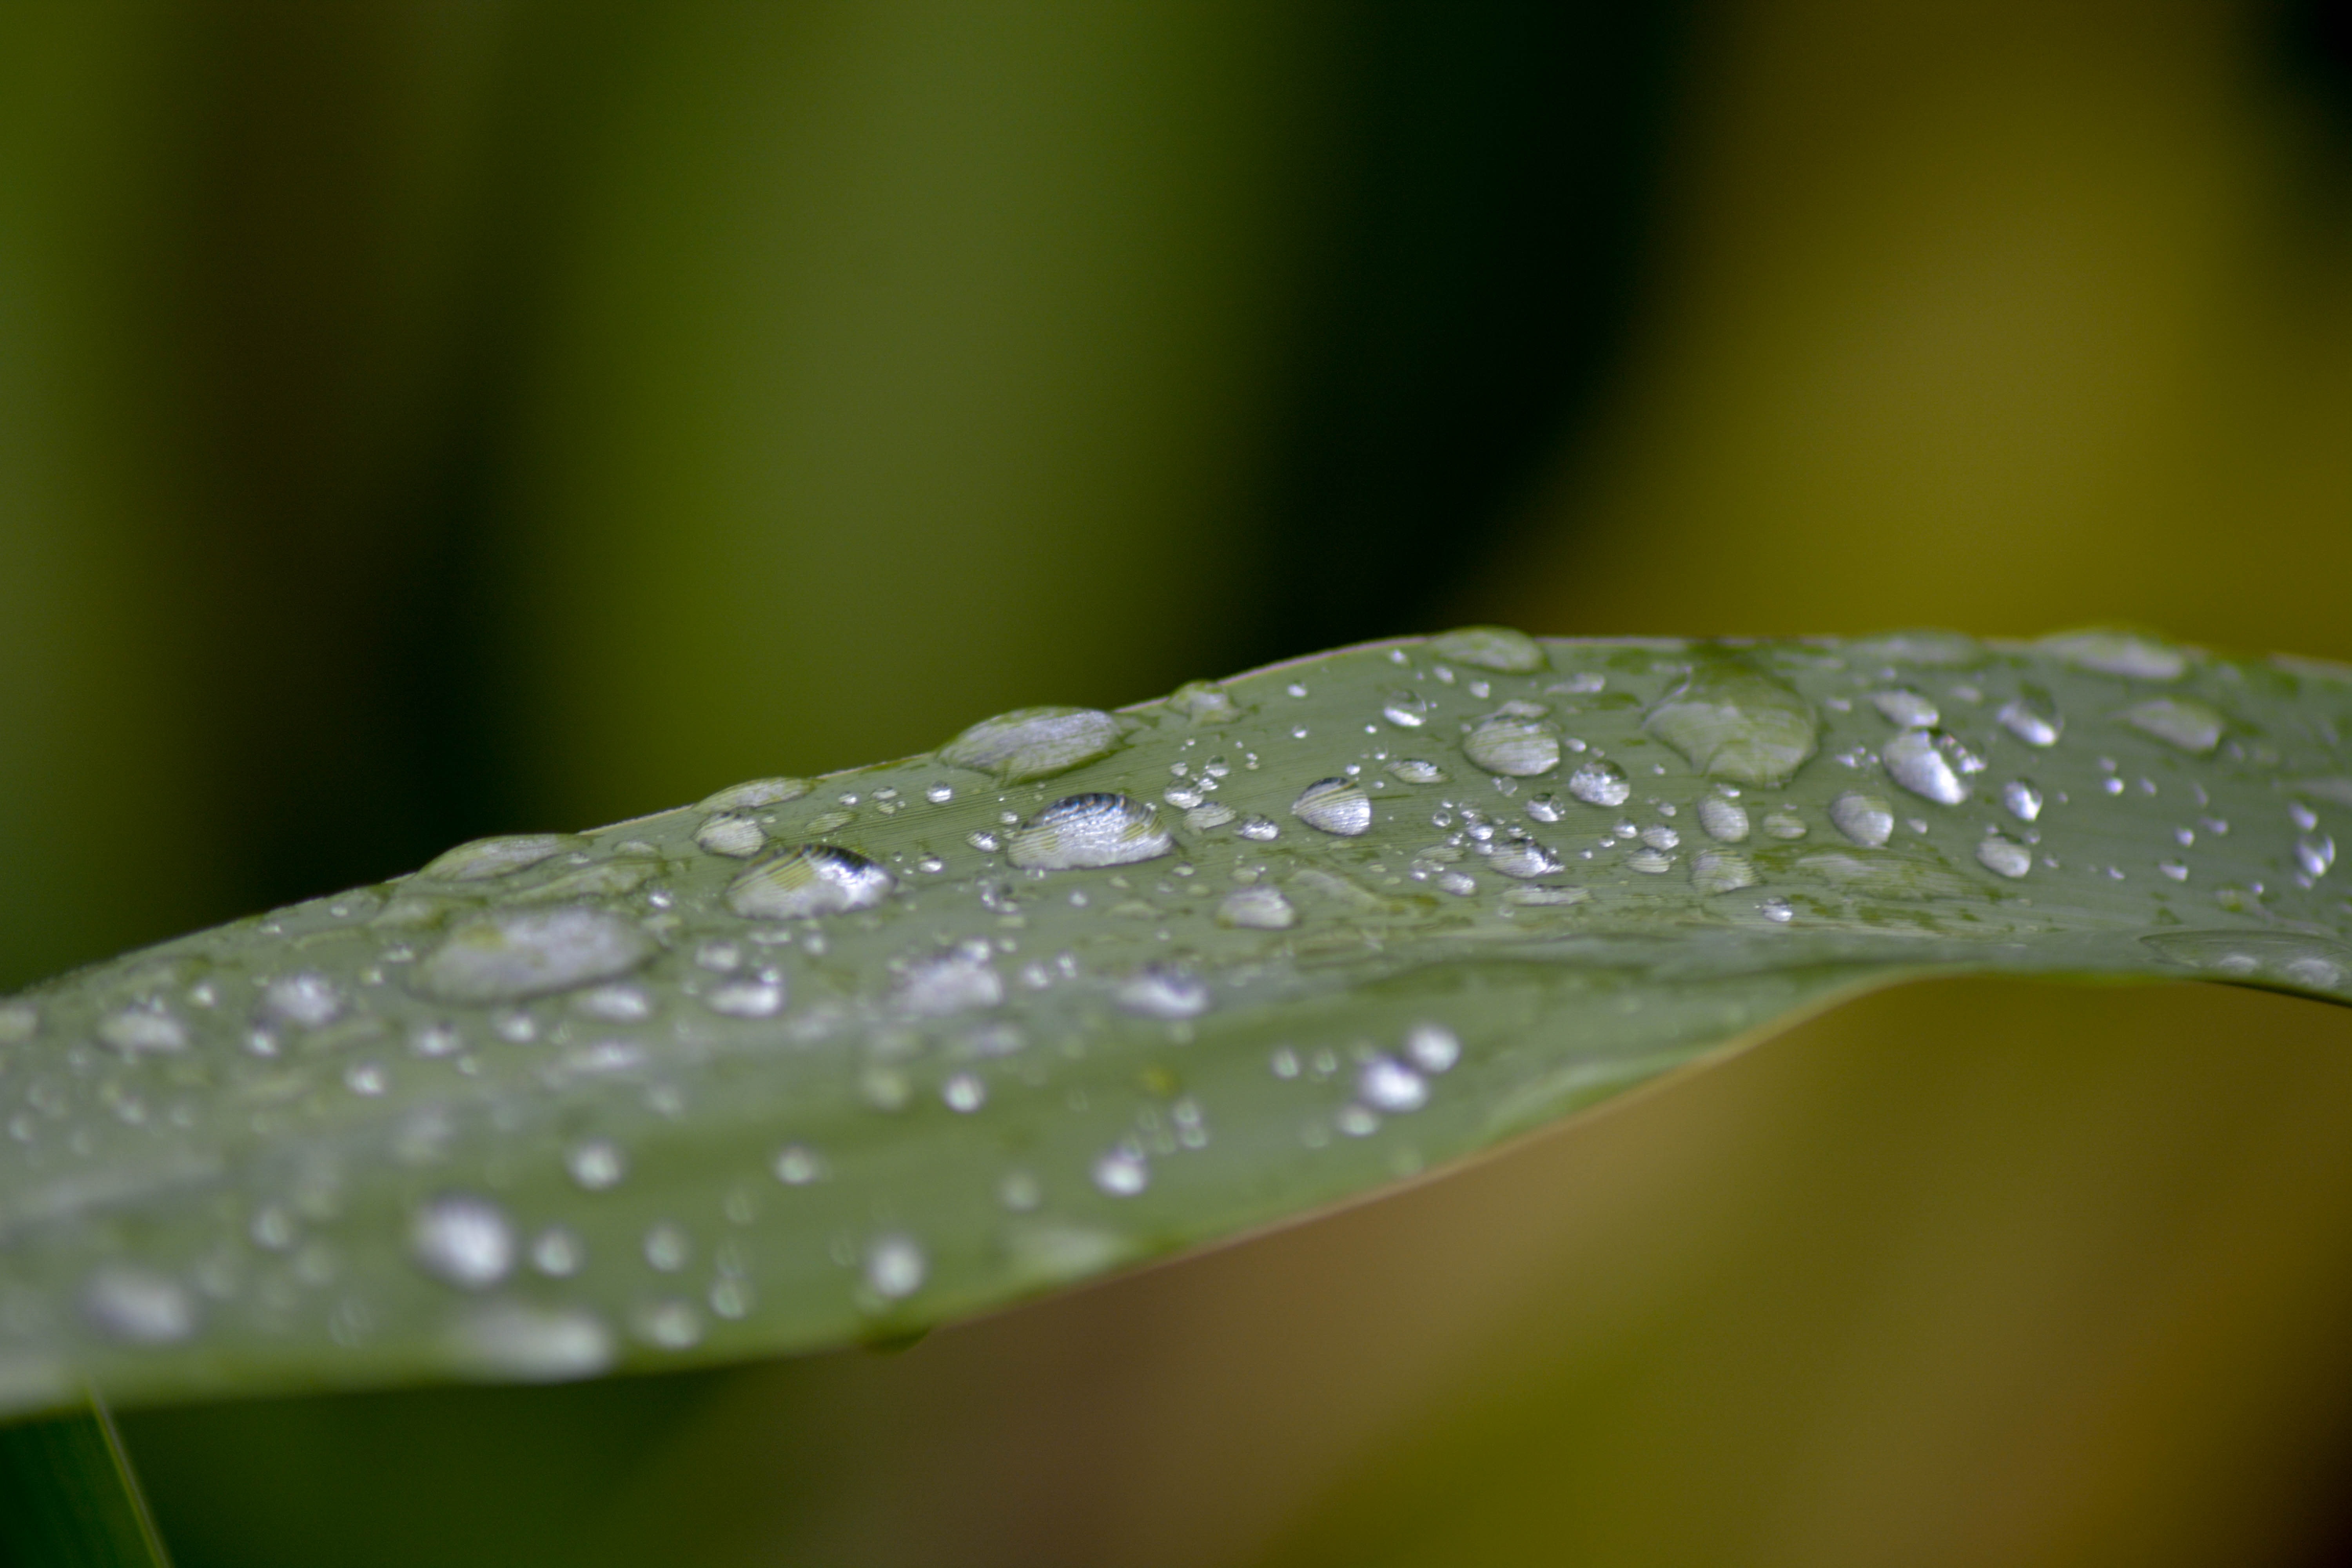
water, nature, drop, dew, plant, photography, leaf, flower, petal, green, botany, flora, close up, moisture, macro photography, a drop of water, on bamboo, the morning, plant stem